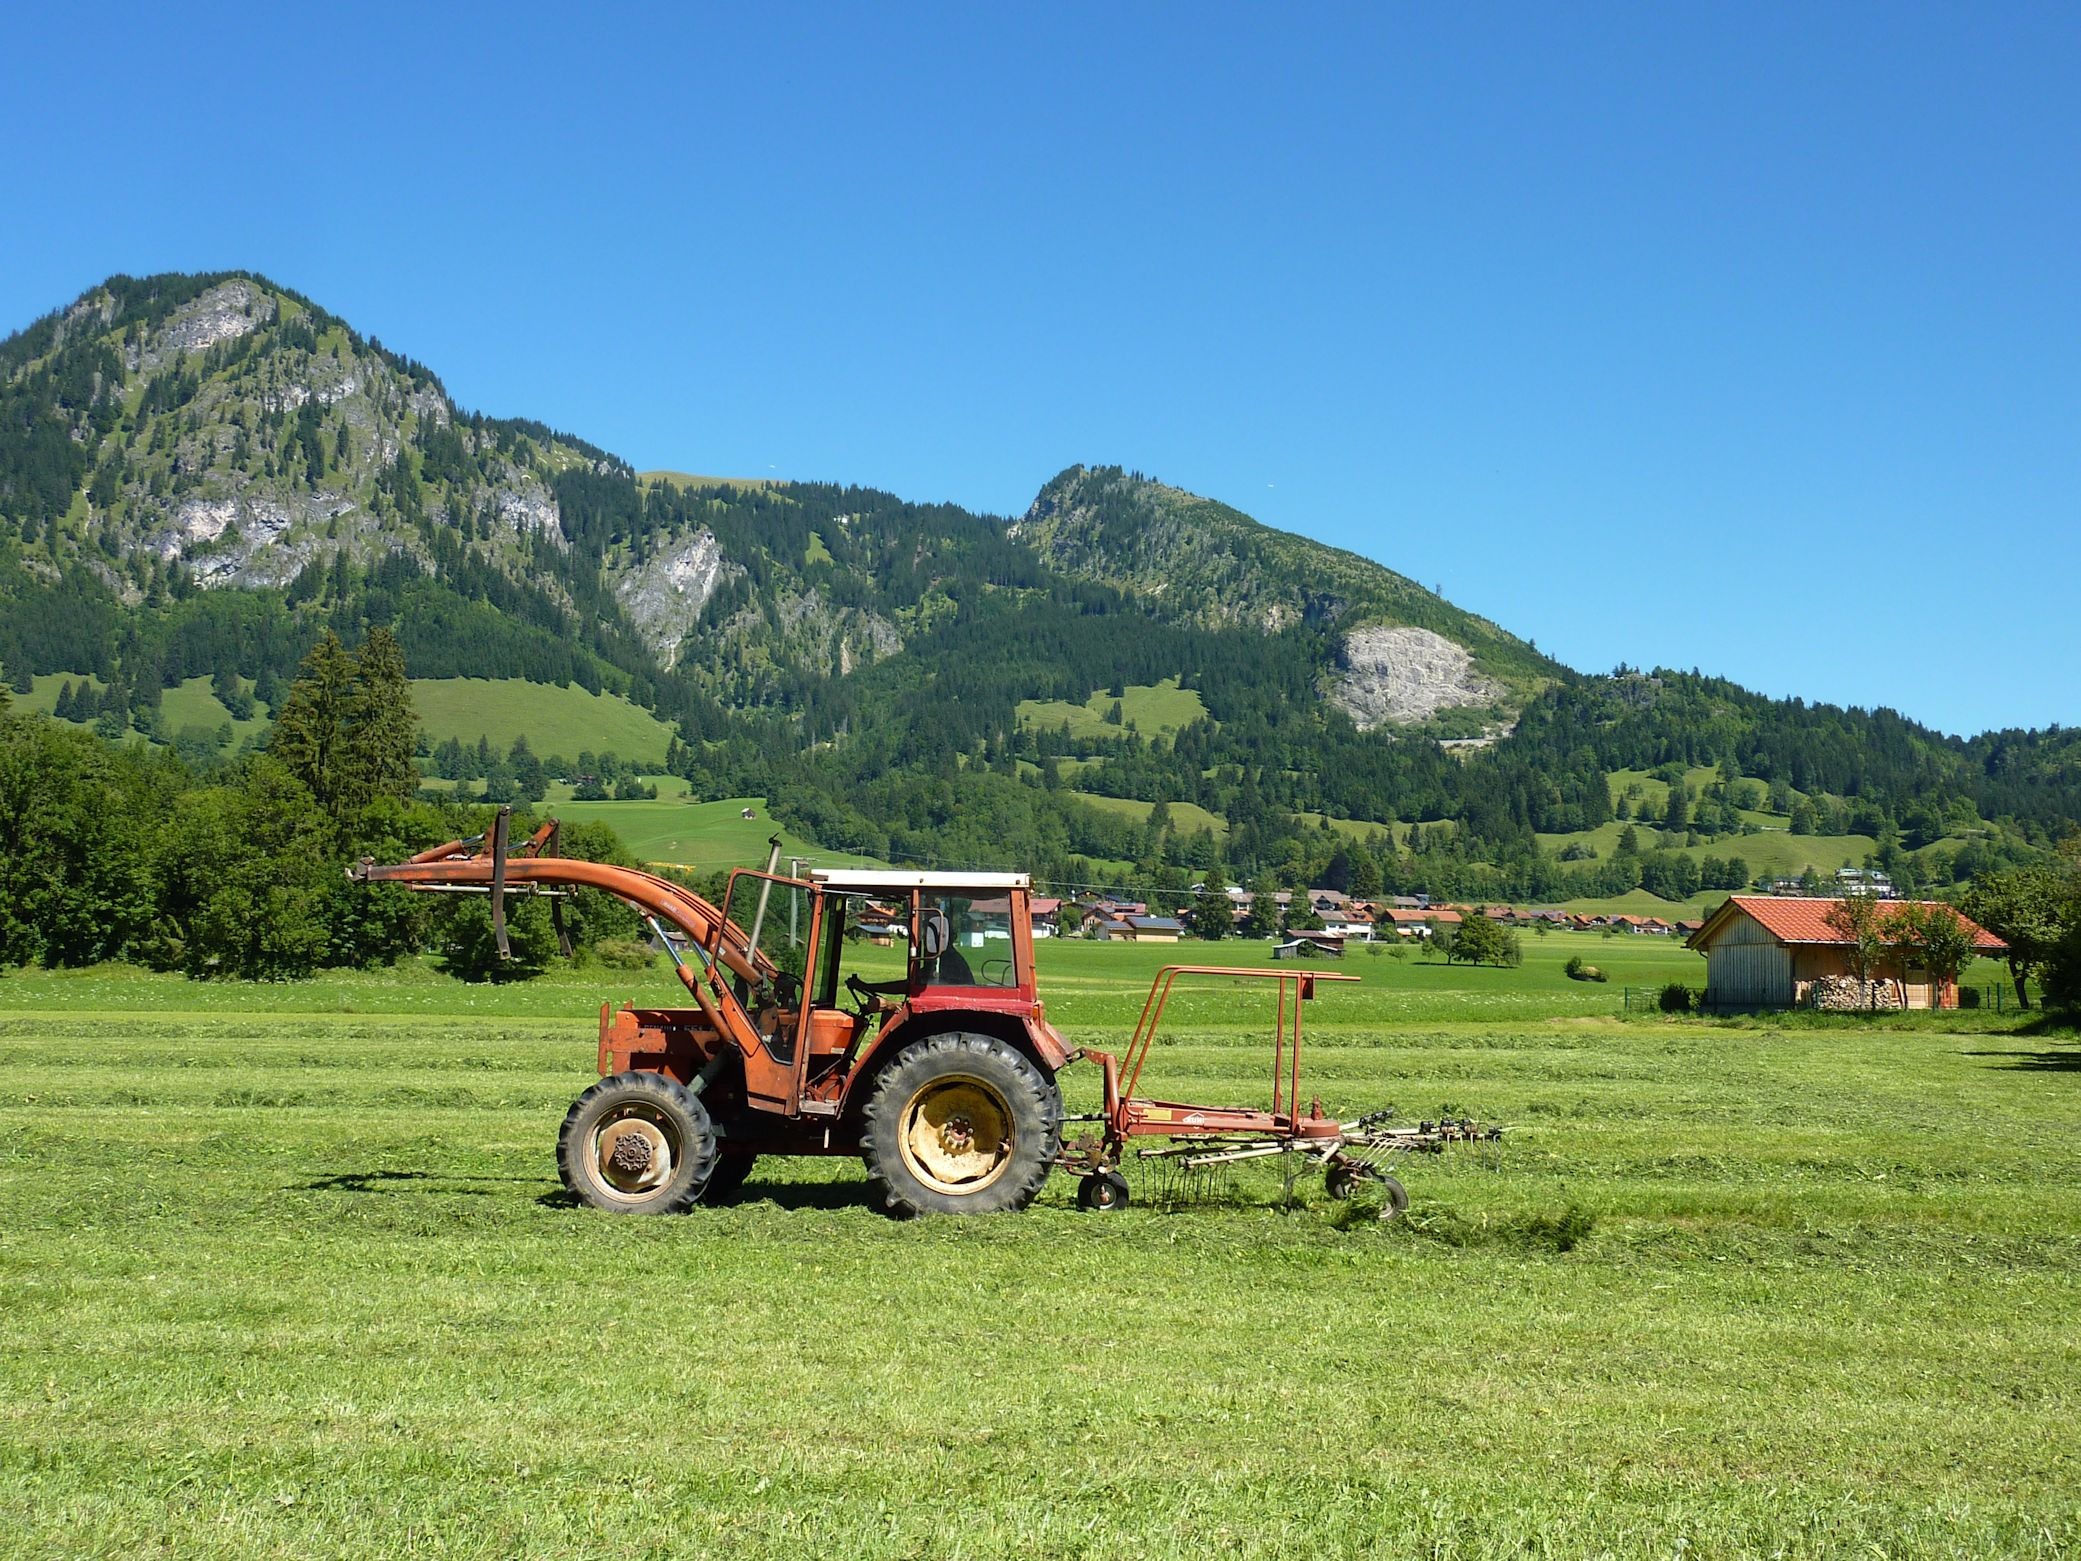
landscape, forest, grass, sky, hay, tractor, field, farm, meadow, prairie, countryside, country, rustic, rural, vehicle, pasture, agriculture, plain, plants, trees, woods, clouds, fields, mountains, grassland, germany, bavaria, ecosystem, rural area